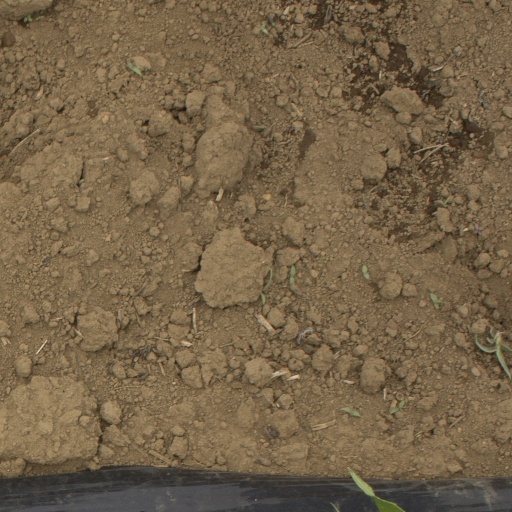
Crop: Jerusalem artichoke